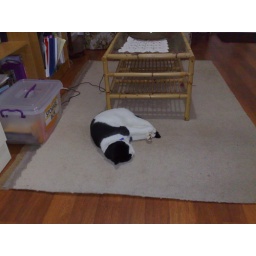
I glanced over from my desk to see the cat sleeping in this position.